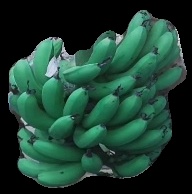
Variety: pachbale
Grade: grade3